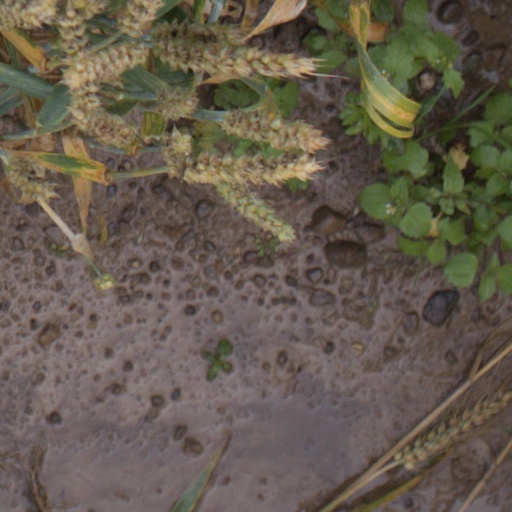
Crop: wheat